Antonio Malizia Carafa

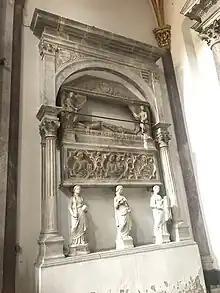
Funerary monument of Antonio Malizia Carafa

Antonio Carafa (died 10 October 1437/8), called Malizia ("the crafty"), was a nobleman and diplomat of the Kingdom of Naples. In the conflict between the Durazzo and Valois over the throne, he supported the Durazzo. He played a major role in the creation of the Aragonese claim to the throne and was a staunch supporter of King Alfonso V of Aragon until his death.